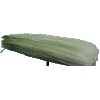
Label: Corn Husk 1